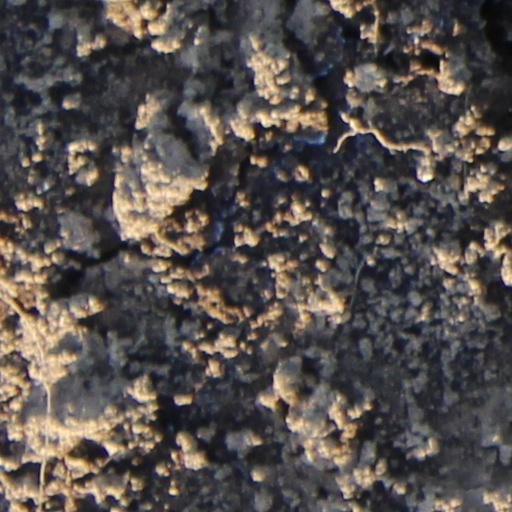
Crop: wheat